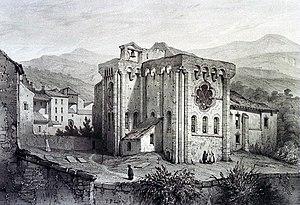
Royat est une commune française située dans le département du Puy-de-Dôme, en région Auvergne-Rhône-Alpes.